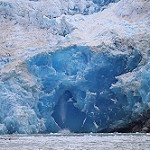
Label: glacier